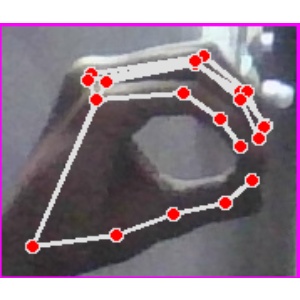
अक्षर: ठ